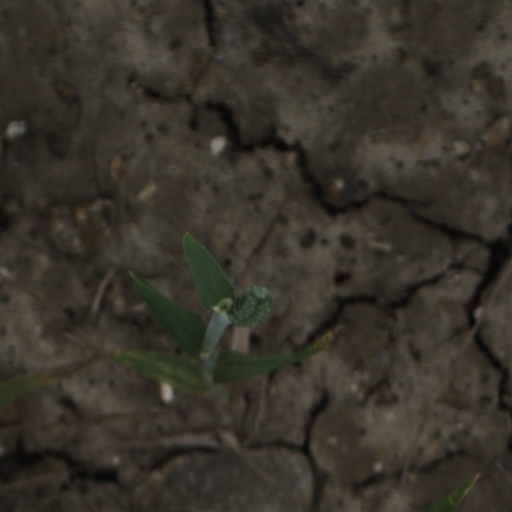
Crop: wheat